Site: saxony
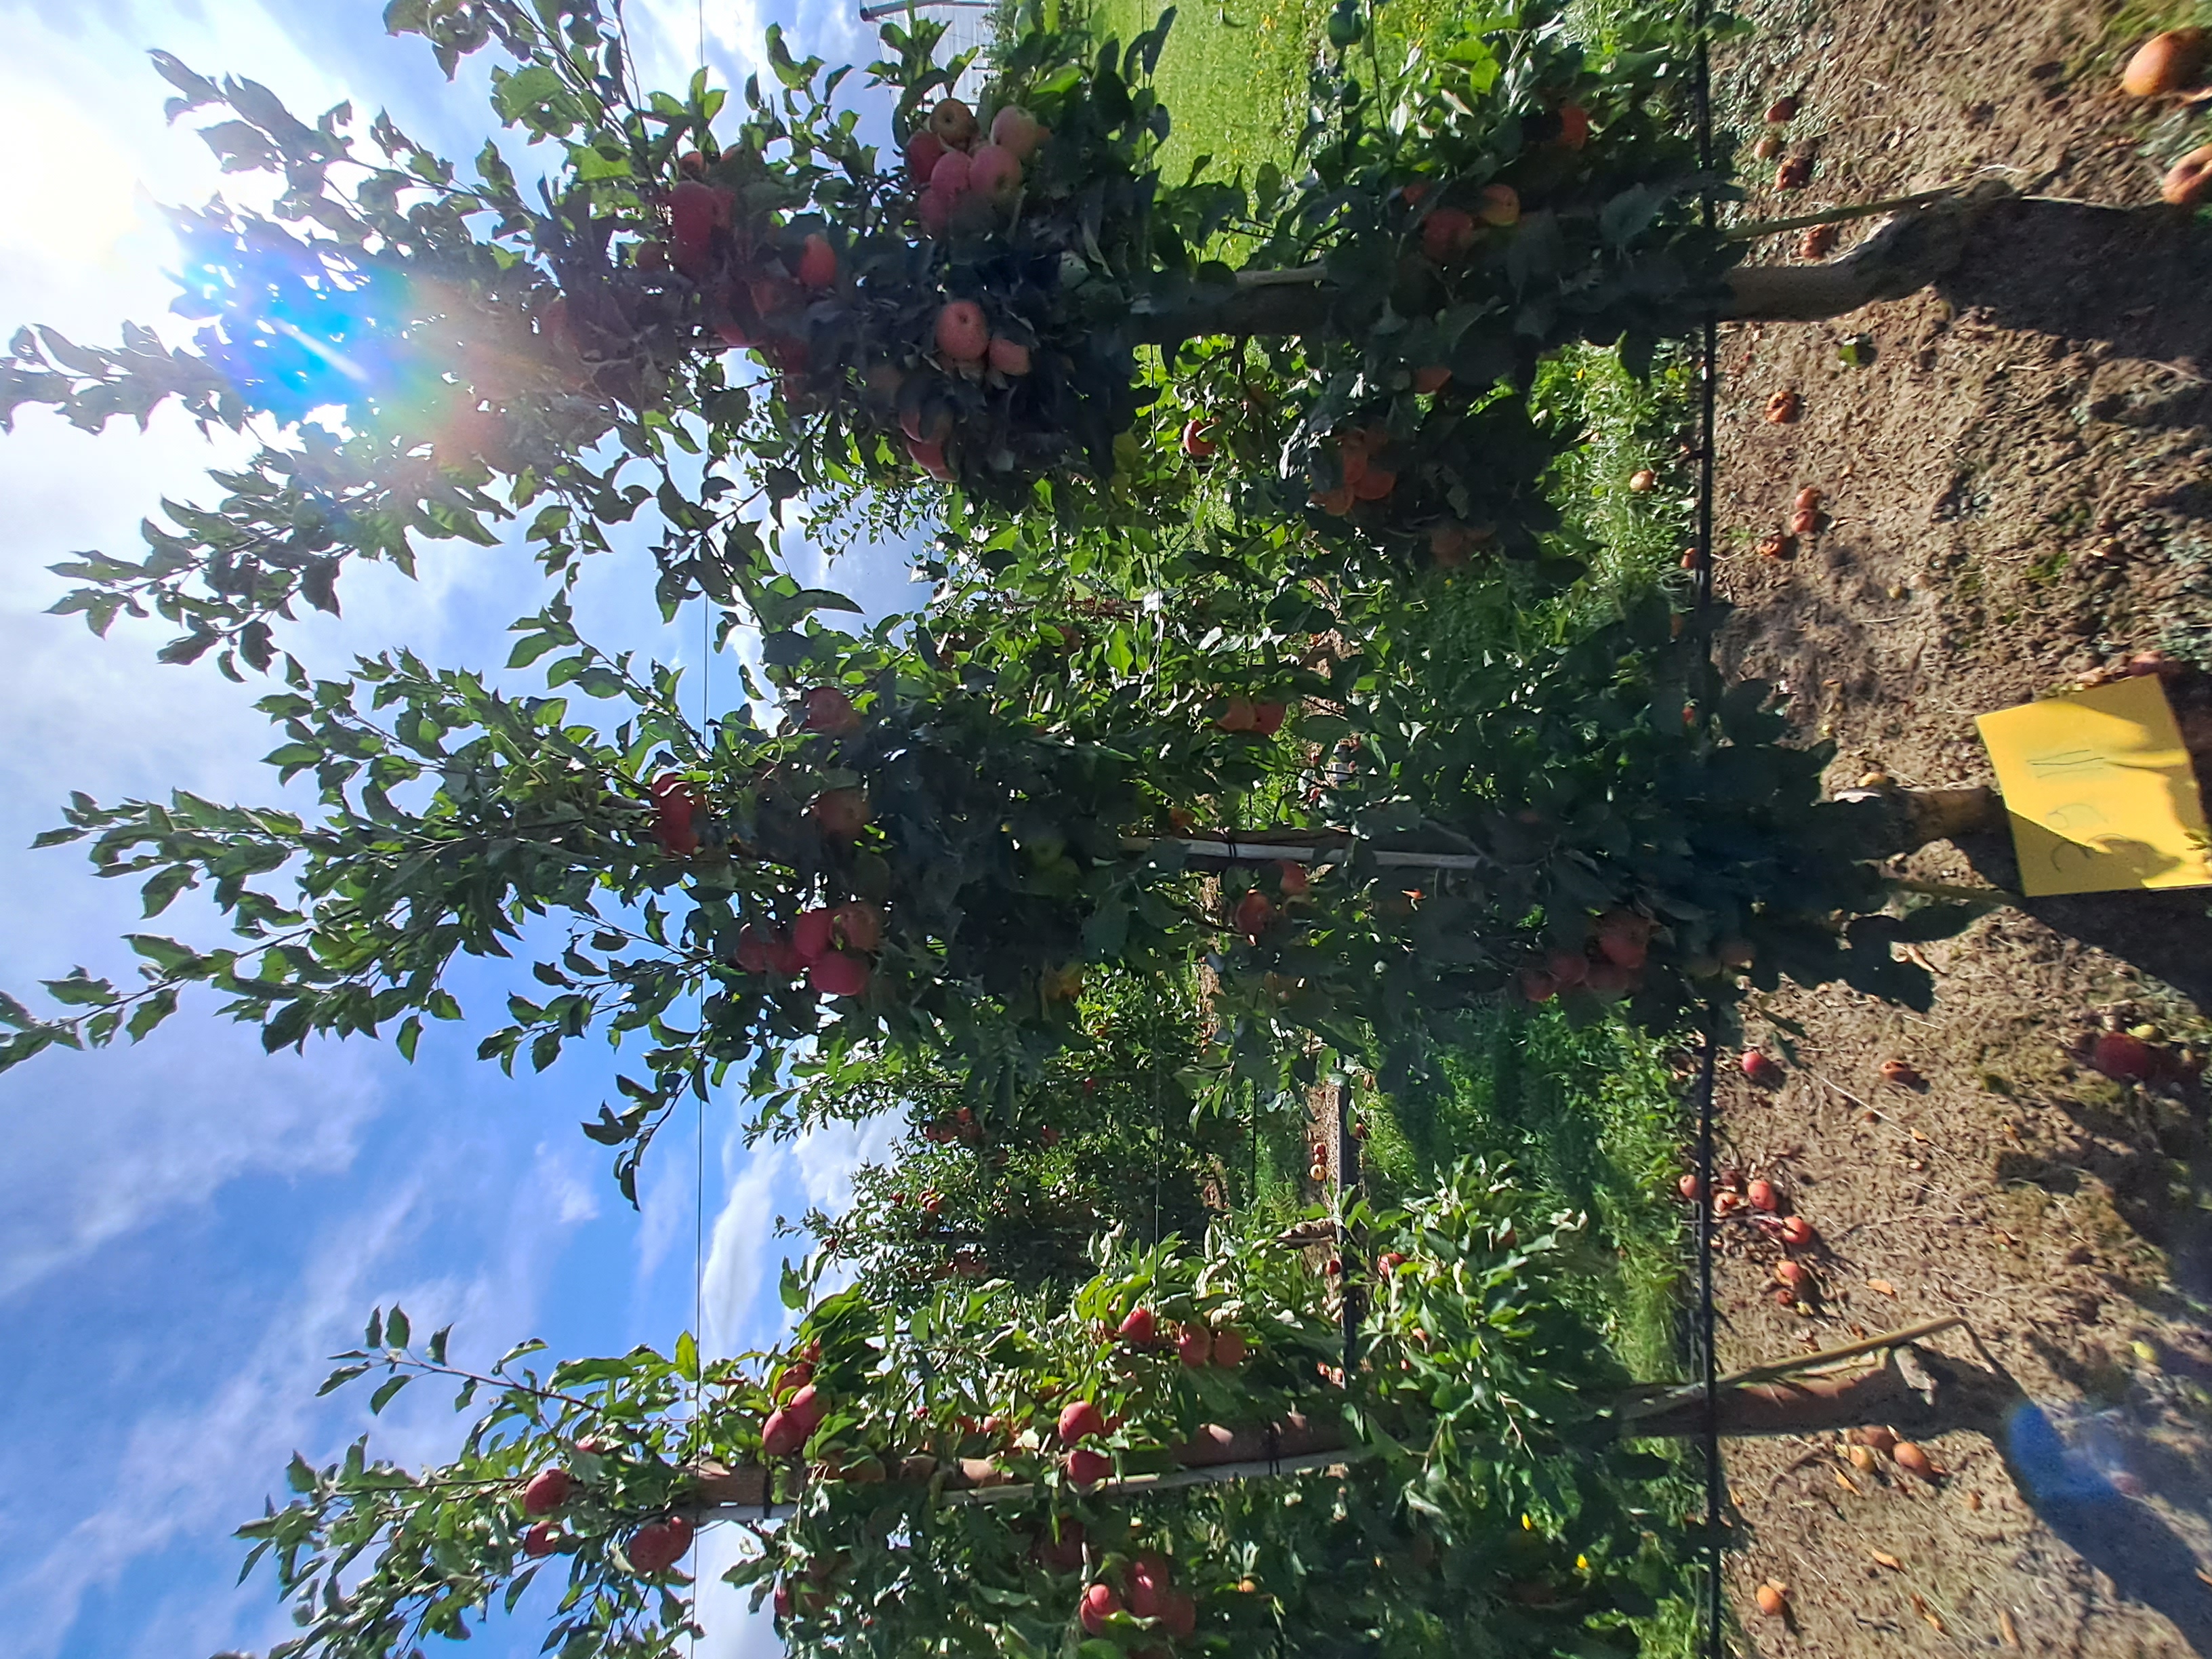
Growth stage (BBCH 87): Maturity of fruit and seed